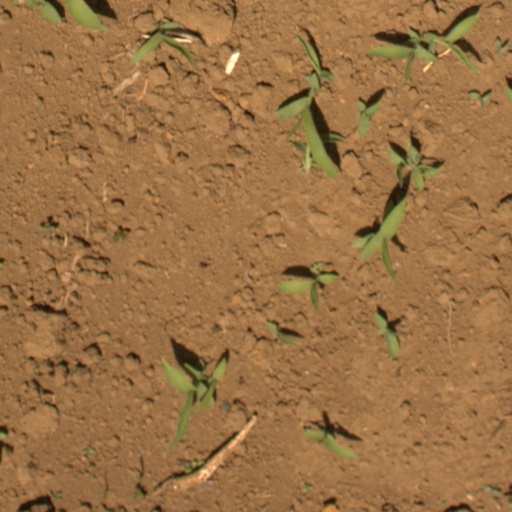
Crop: Jerusalem artichoke